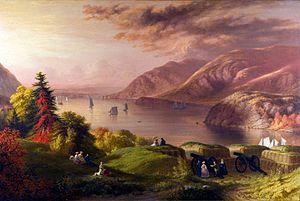
L'Hudson River School est un mouvement artistique informel né aux États-Unis au XIXᵉ siècle, initié par un groupe de peintres du paysage influencés par le romantisme et fascinés par la nature et les grands espaces américains.